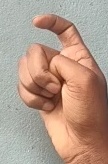
ASL sign: X